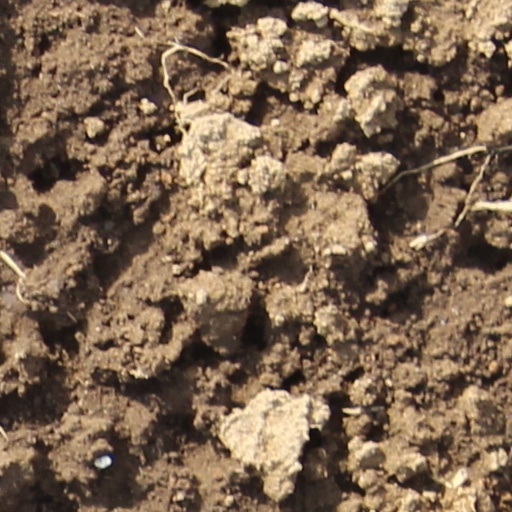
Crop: wheat